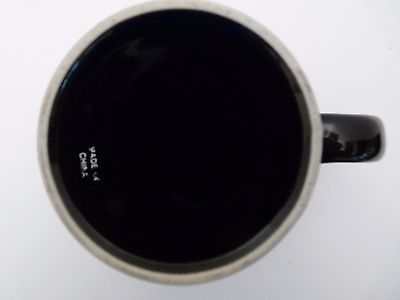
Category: mug